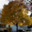
Label: maple_tree